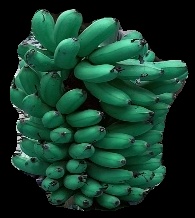
Variety: rasbale
Grade: grade1